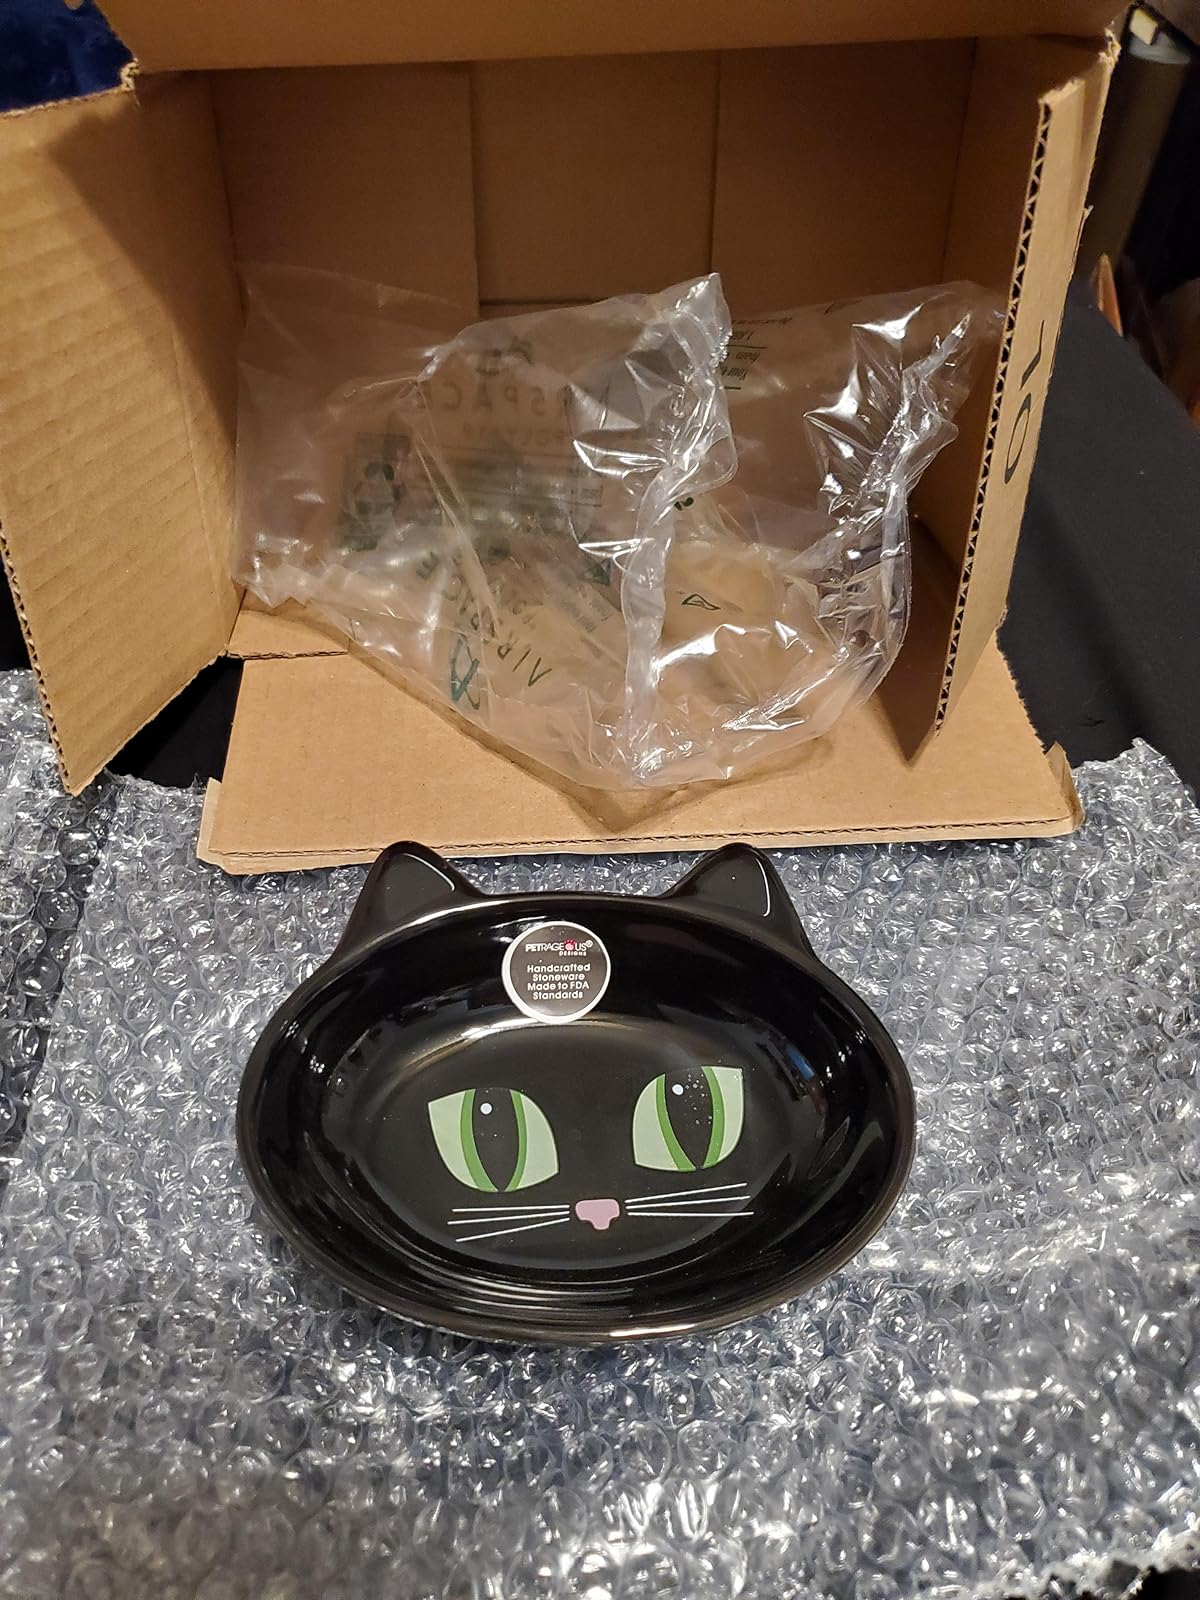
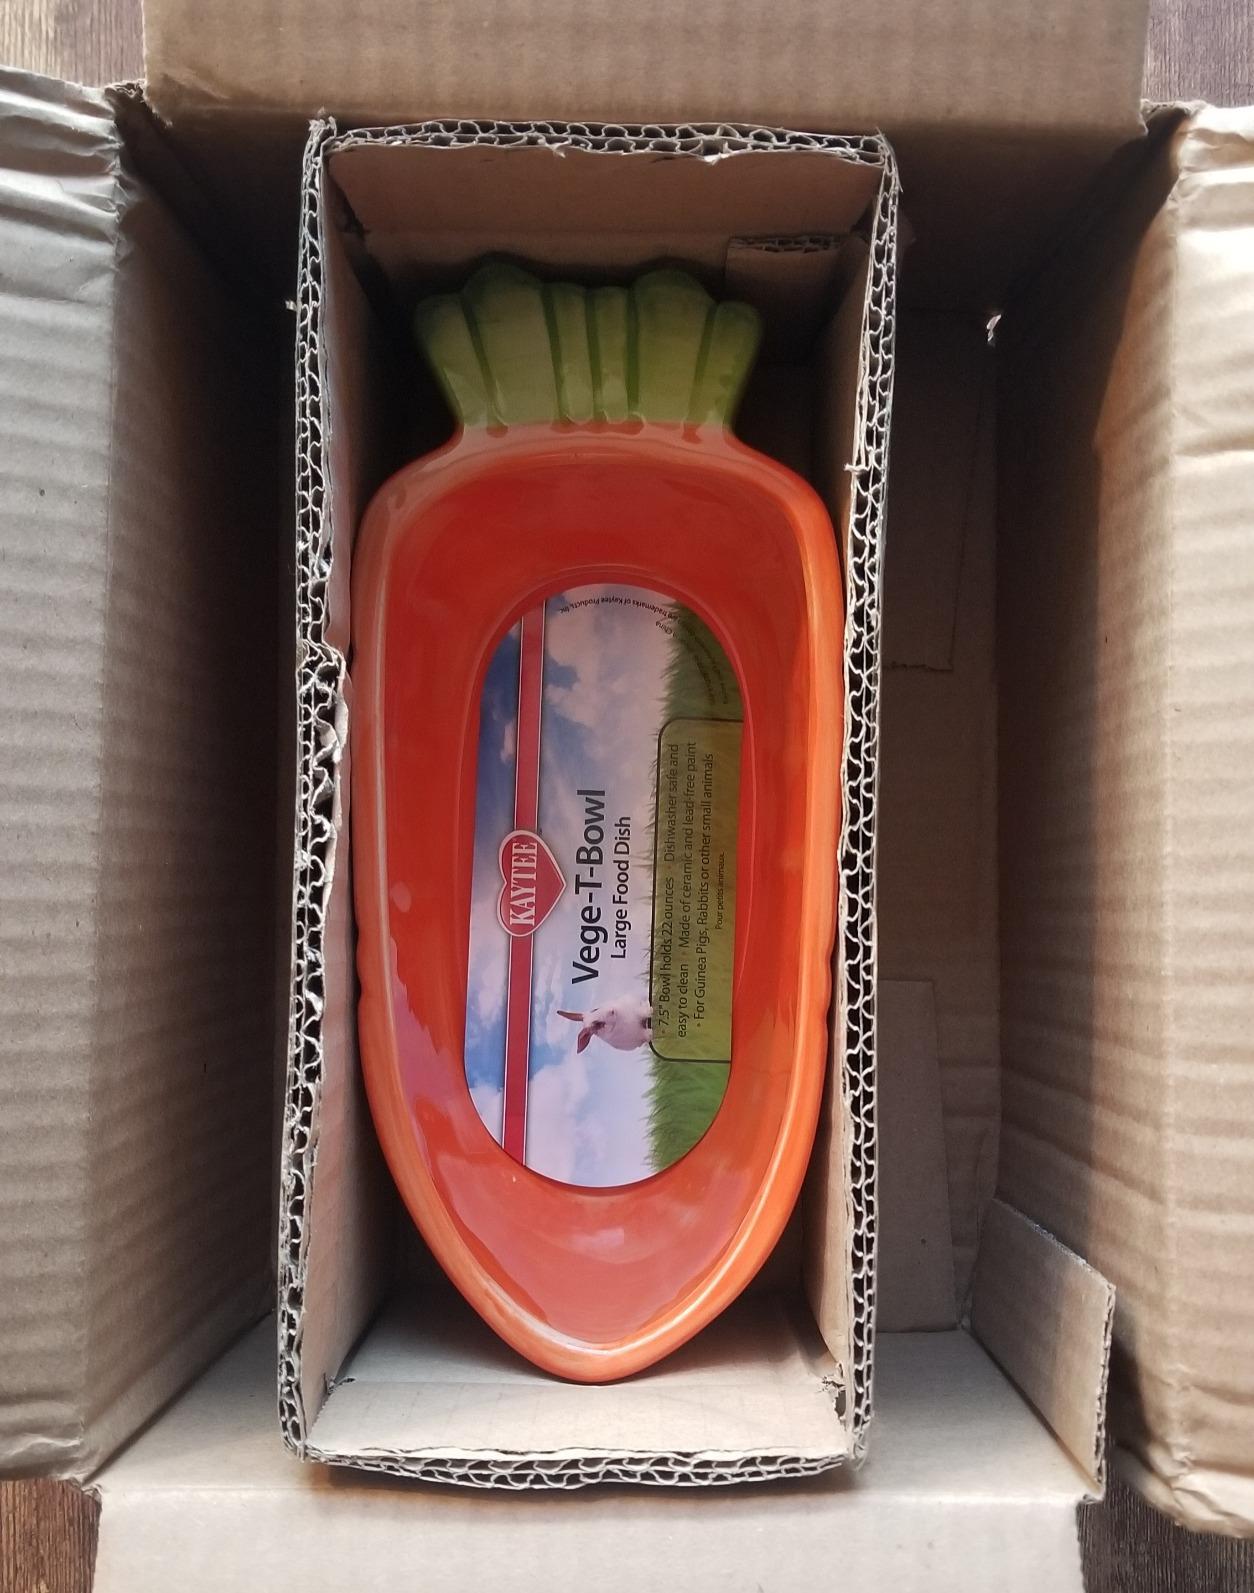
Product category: items_bowl
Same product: no